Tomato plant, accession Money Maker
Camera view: vertical (180 deg); turntable rotation: 210 degrees
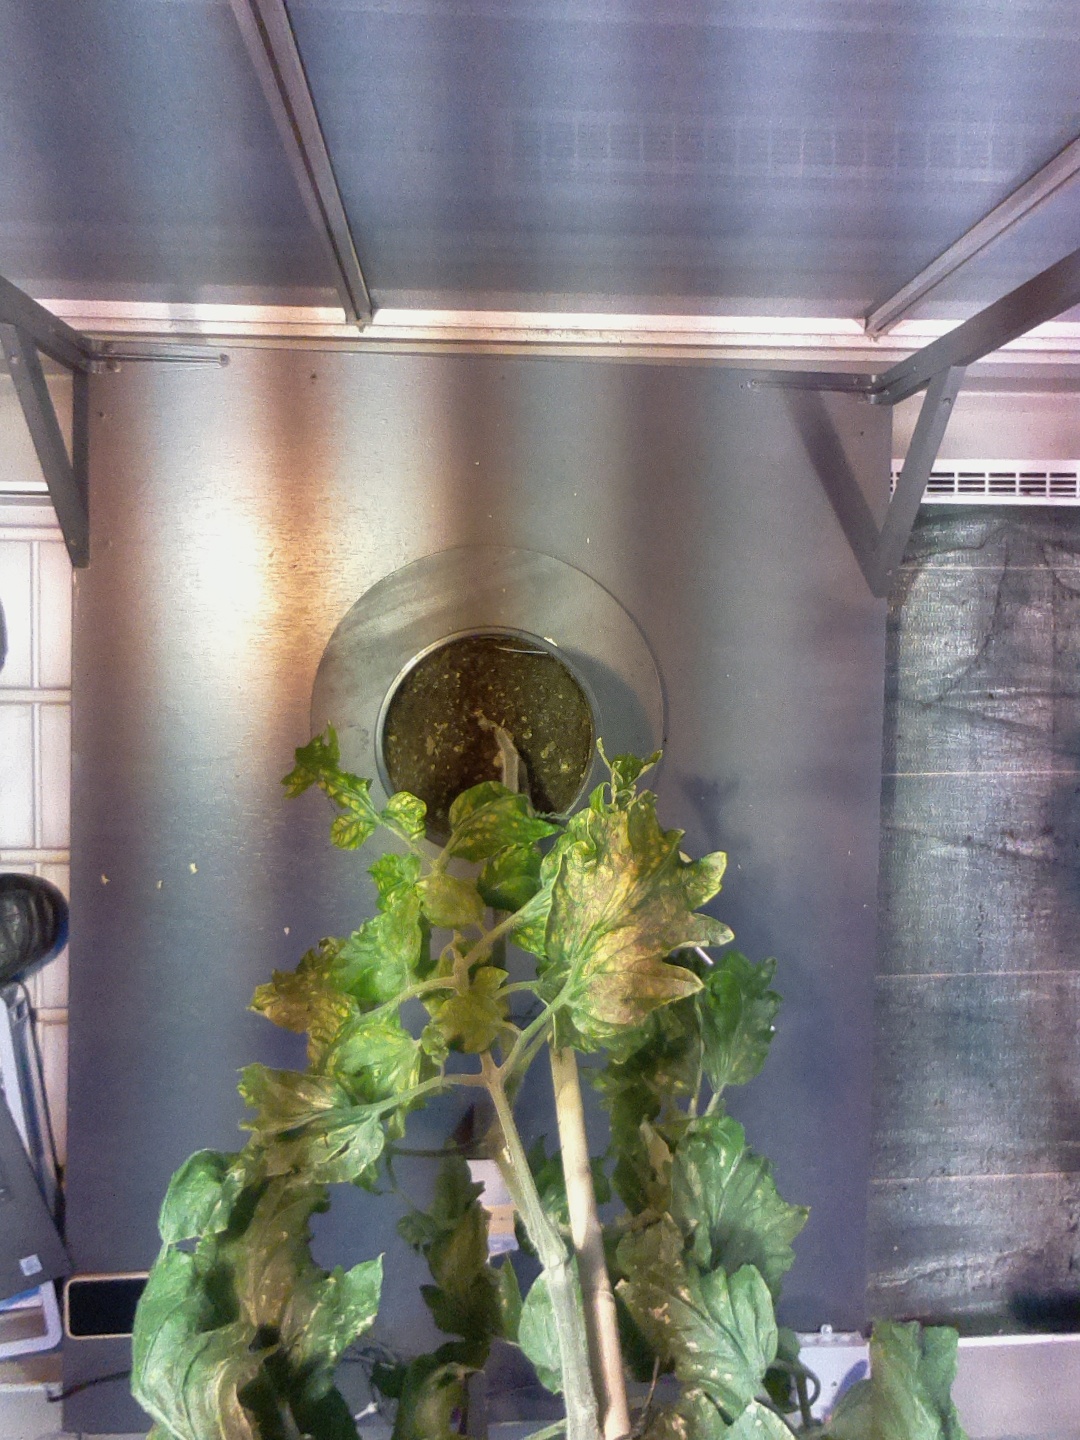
BBCH growth stage 74: 40%-50% of final fruit size